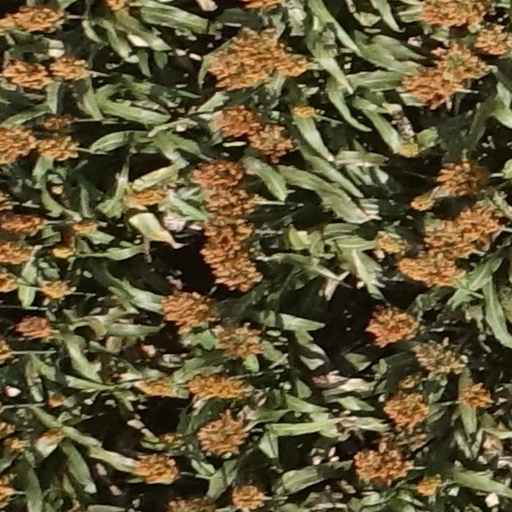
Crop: sorghum